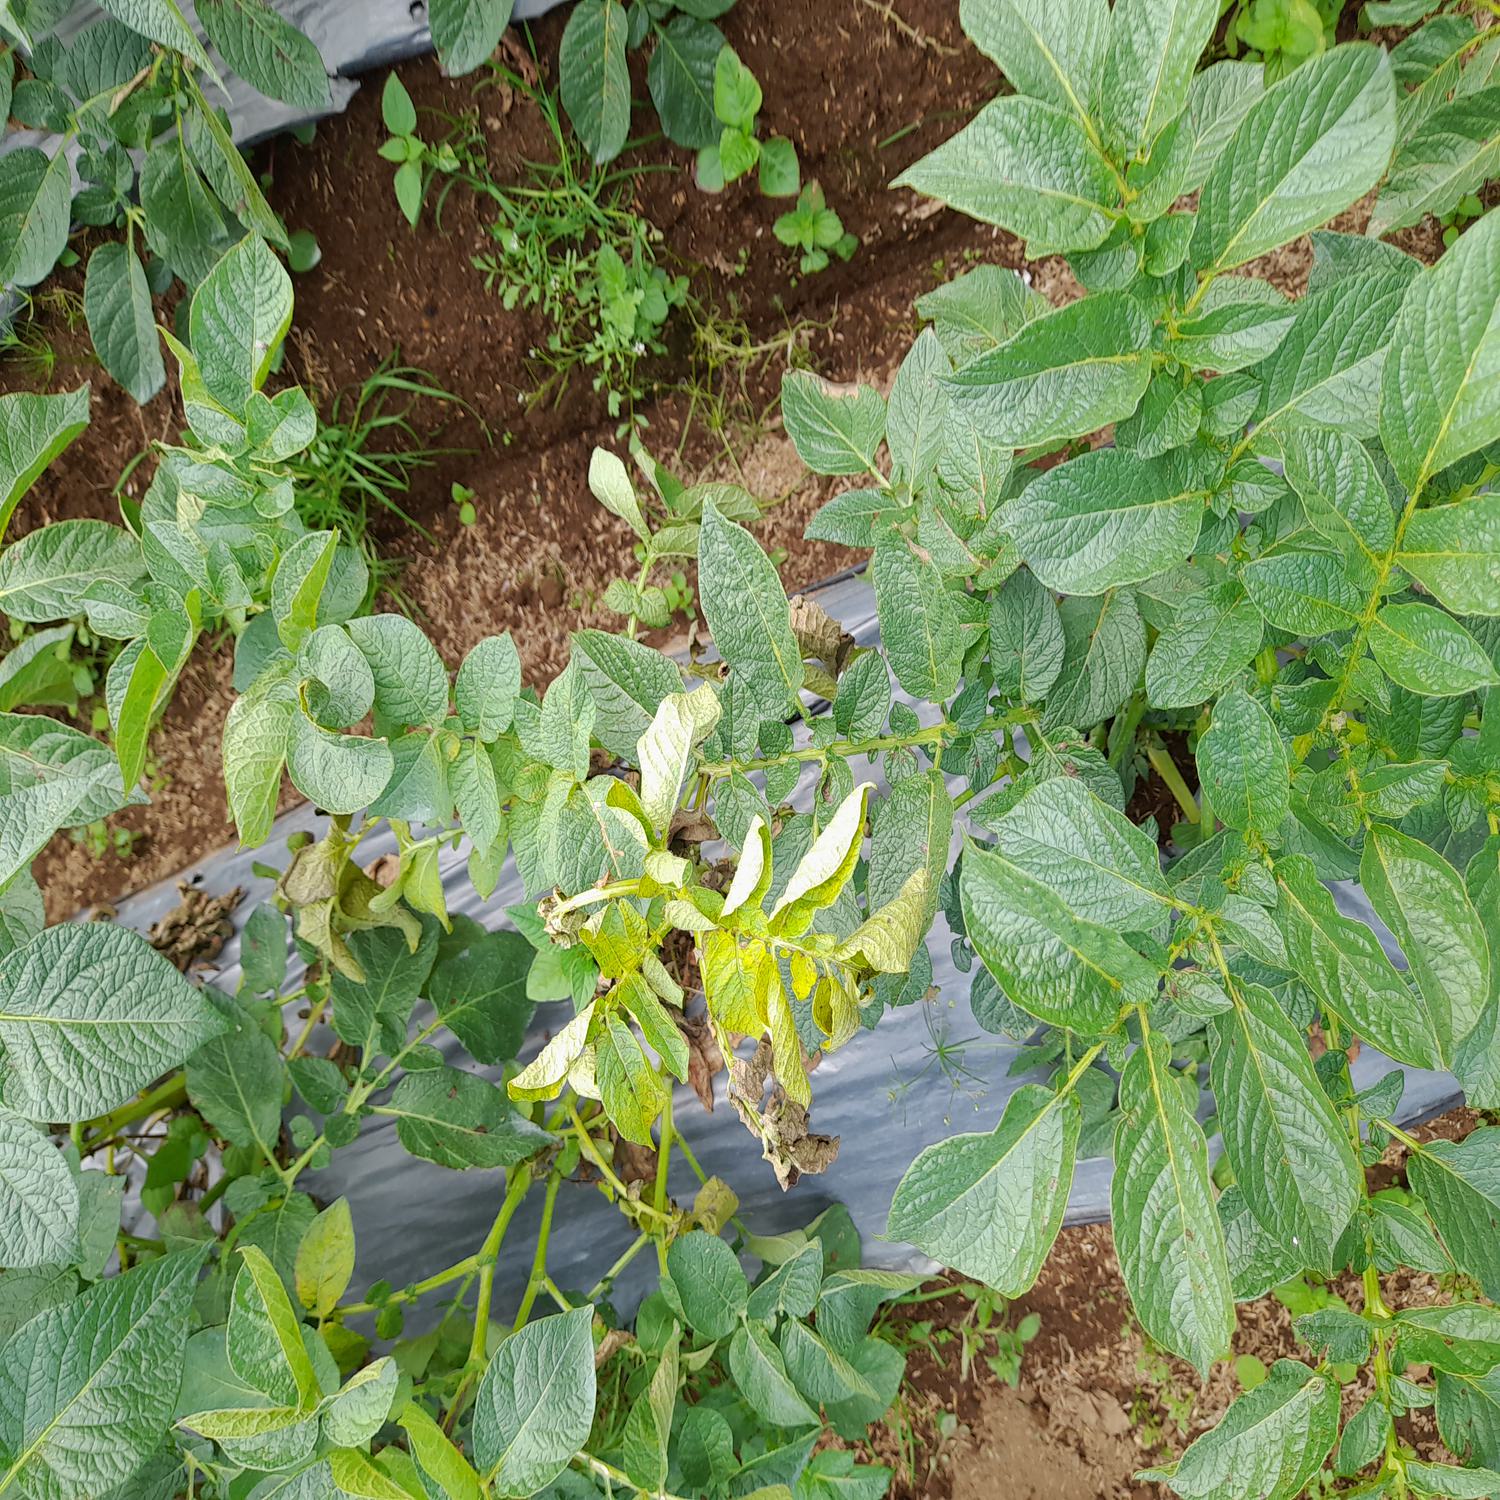
Label: Bacteria